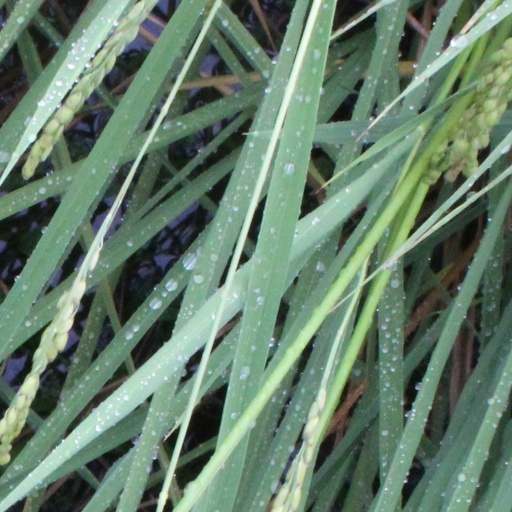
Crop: rice